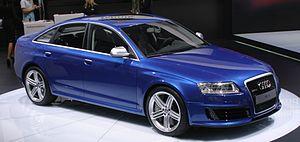
L'Audi RS6 est la version sportive de l'Audi A6 break. Elle est inspirée du concept SportVan présenté en 1985 au salon de Francfort.
Le marché automobile français des voitures particulières en 2008 s'est établi à 2 050 289 unités vendues, soit une baisse de 0,7 % par rapport à 2007.